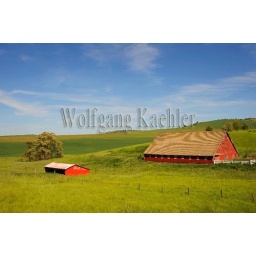
Usa, washington state, palouse country, red barn in field